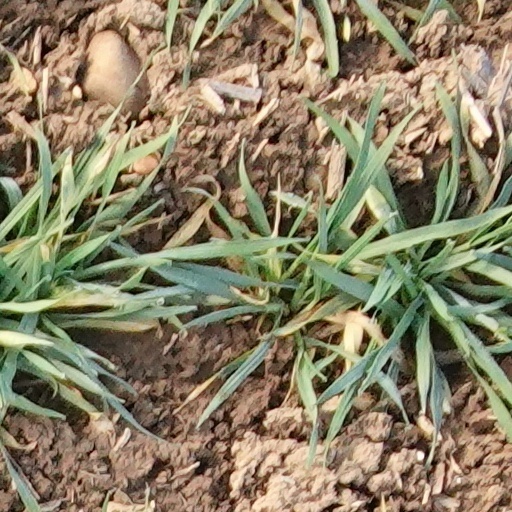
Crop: wheat